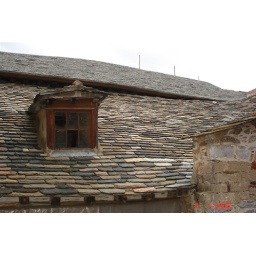
Aghion Oros (Mount Athos) - GreeceThe house was built in 963, the roof is from little plates of stone.